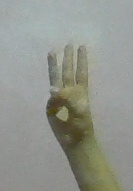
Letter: thaa